Negative hyperconjugation in silicon

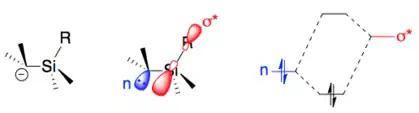

The silicon α and β effects arise because 3rd period heteroatoms can stabilize adjacent carbanions charges via (negative) hyperconjugation.